Provenance (geology)

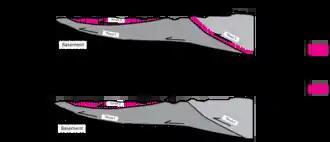
Structural assumption influence on provenance interpretation. The two cross sections on the left show two hinterland structural assumptions, and the column on the right is a foreland basin stratigraphy which shows variations of detrital record. Ma = million years.

Provenance study tries to correlate detrital record (which is stored in basins) to hinterland stratigraphy. Hinterland stratigraphy is structurally controlled by fault systems, so the hinterland structural setting is important to interpretation of the detrital record. Hinterland structural setting is estimated by field mapping work. Geologists work along river valleys and traverse mountain belts (thrust belt), locate major faults, and describe major stratigraphy bounded by faults in the area. A geologic map is the product of field mapping work, and cross-sections can be constructed by interpreting a geologic map. However, hinterland structural settings are not definite, but rather are assumptions based on the best available data.